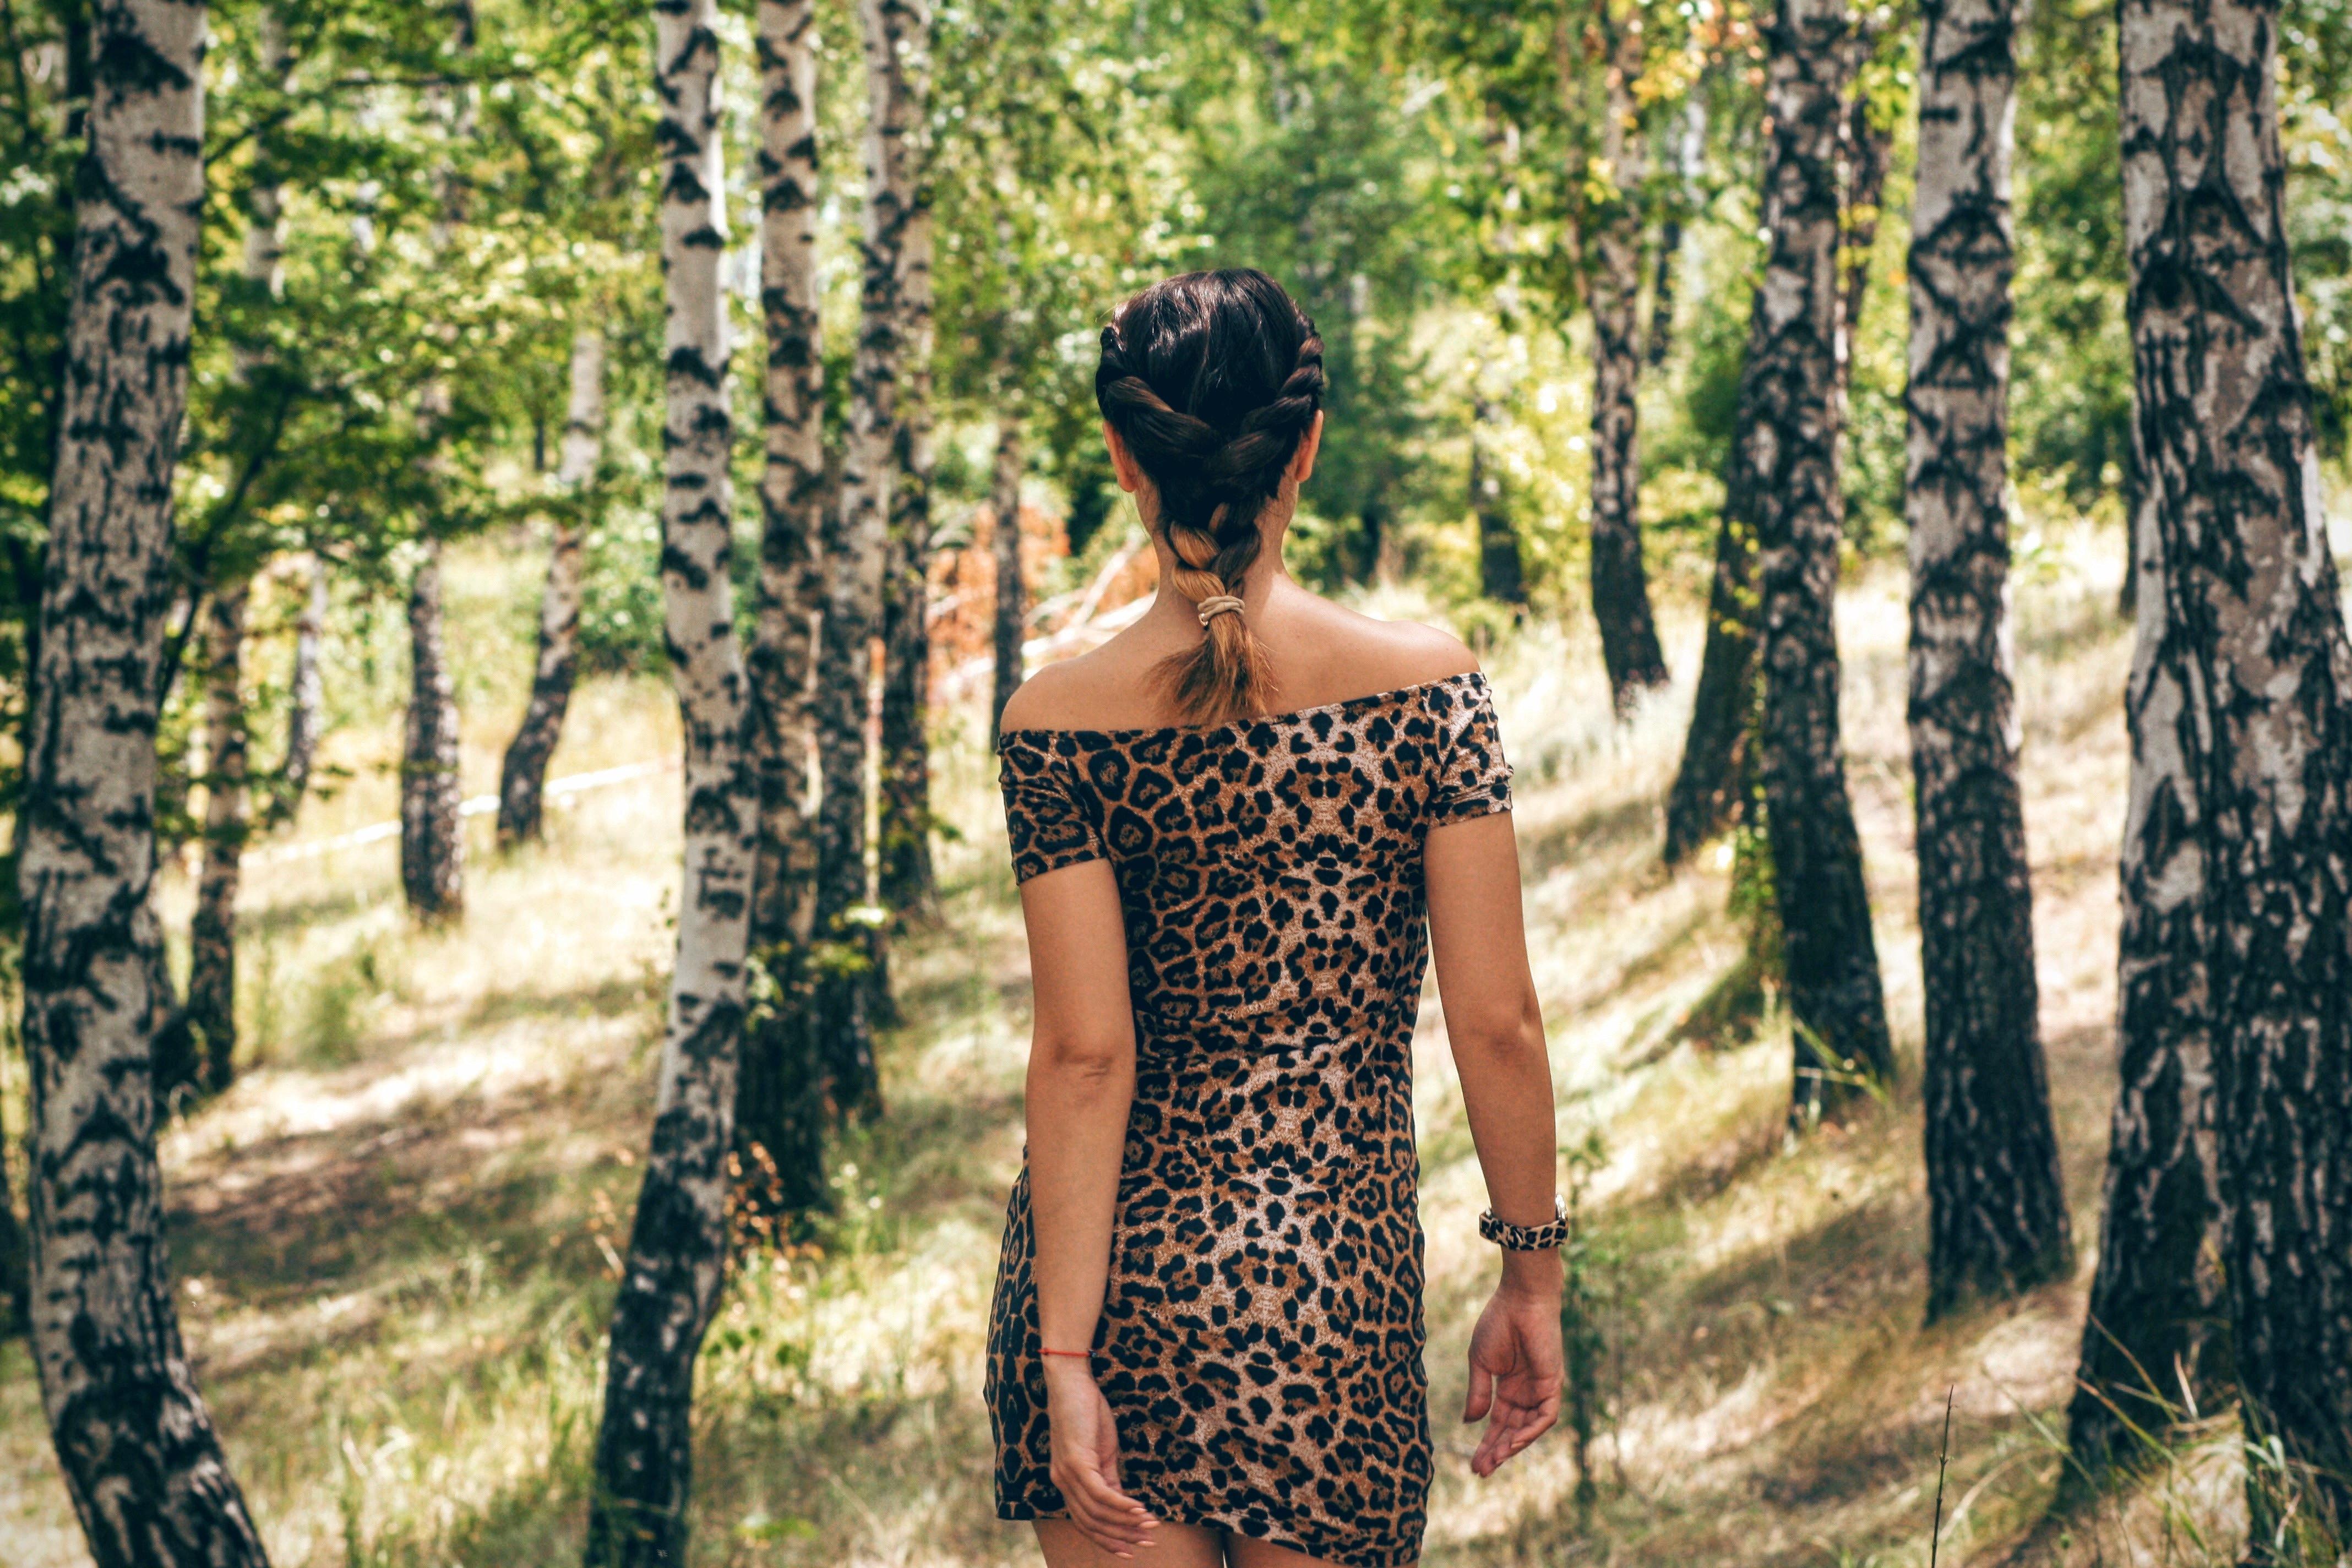
forest, outdoor, walking, person, girl, woman, photography, alone, female, pattern, model, young, spring, fashion, clothing, lady, lonely, woods, dress, figure, loneliness, woodland, attractive, gown, back view, photo shoot